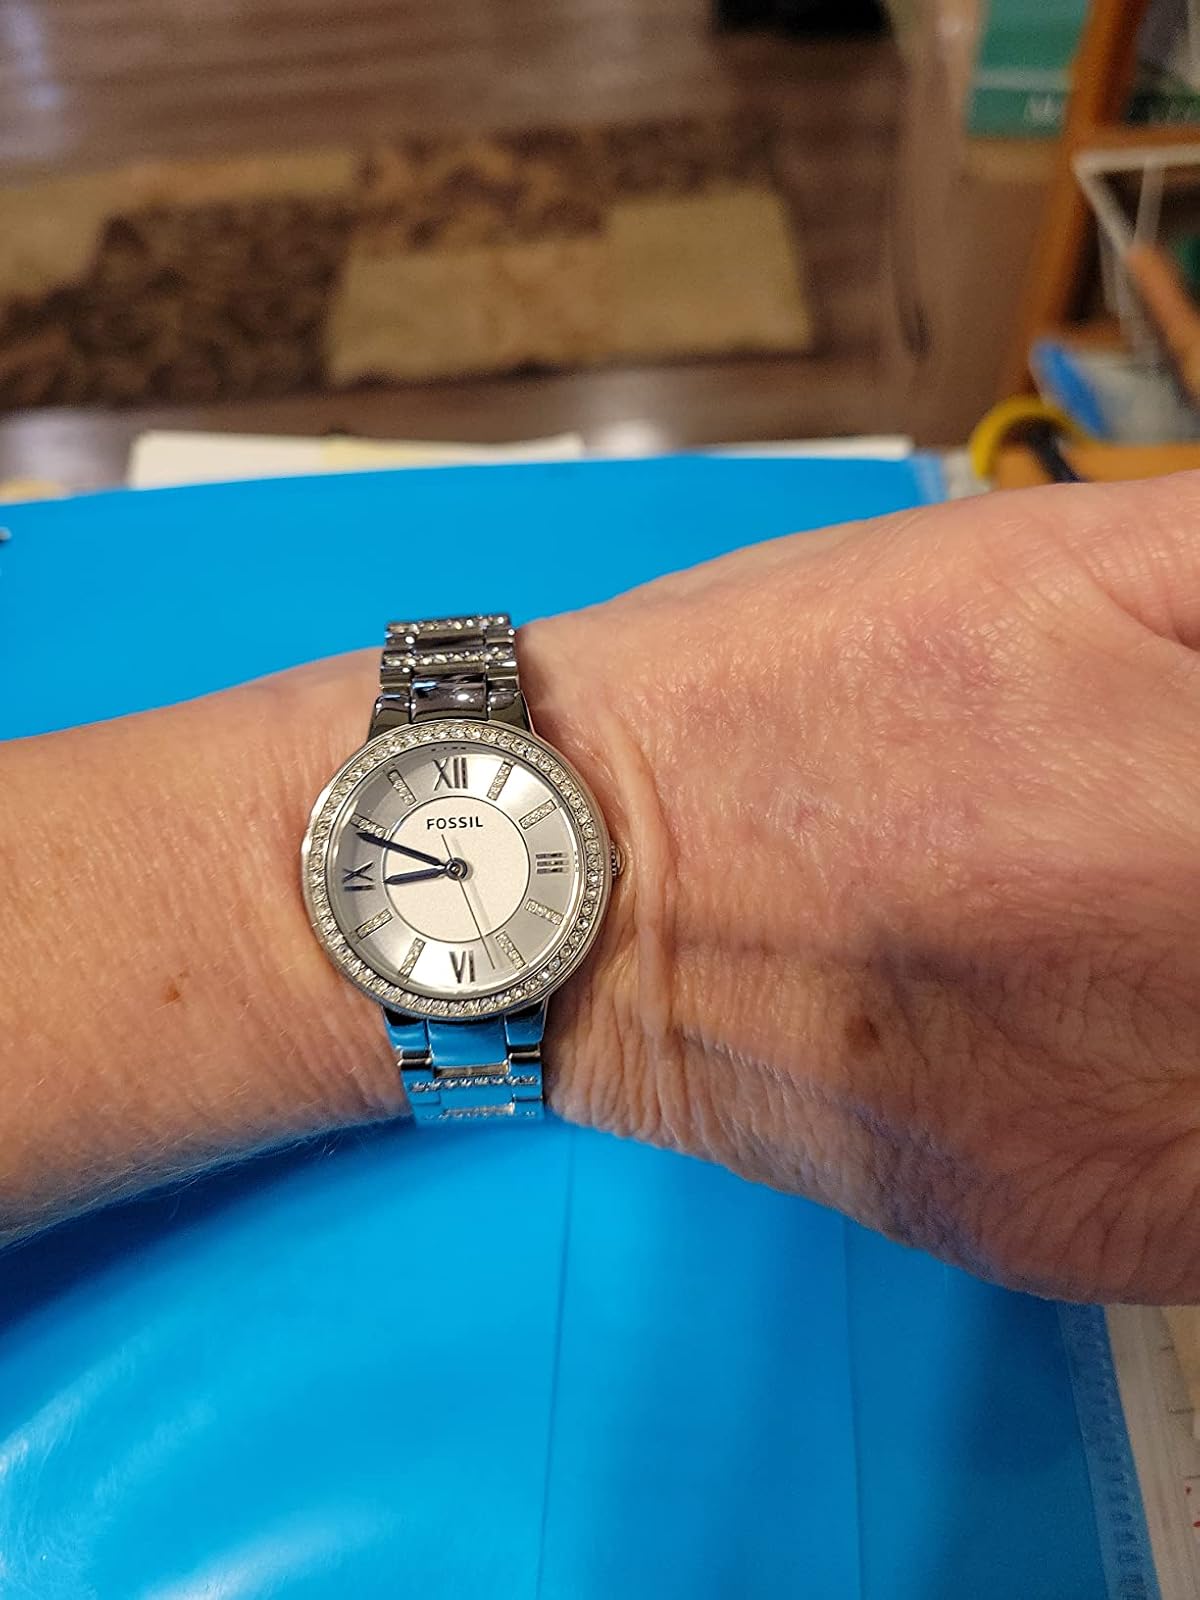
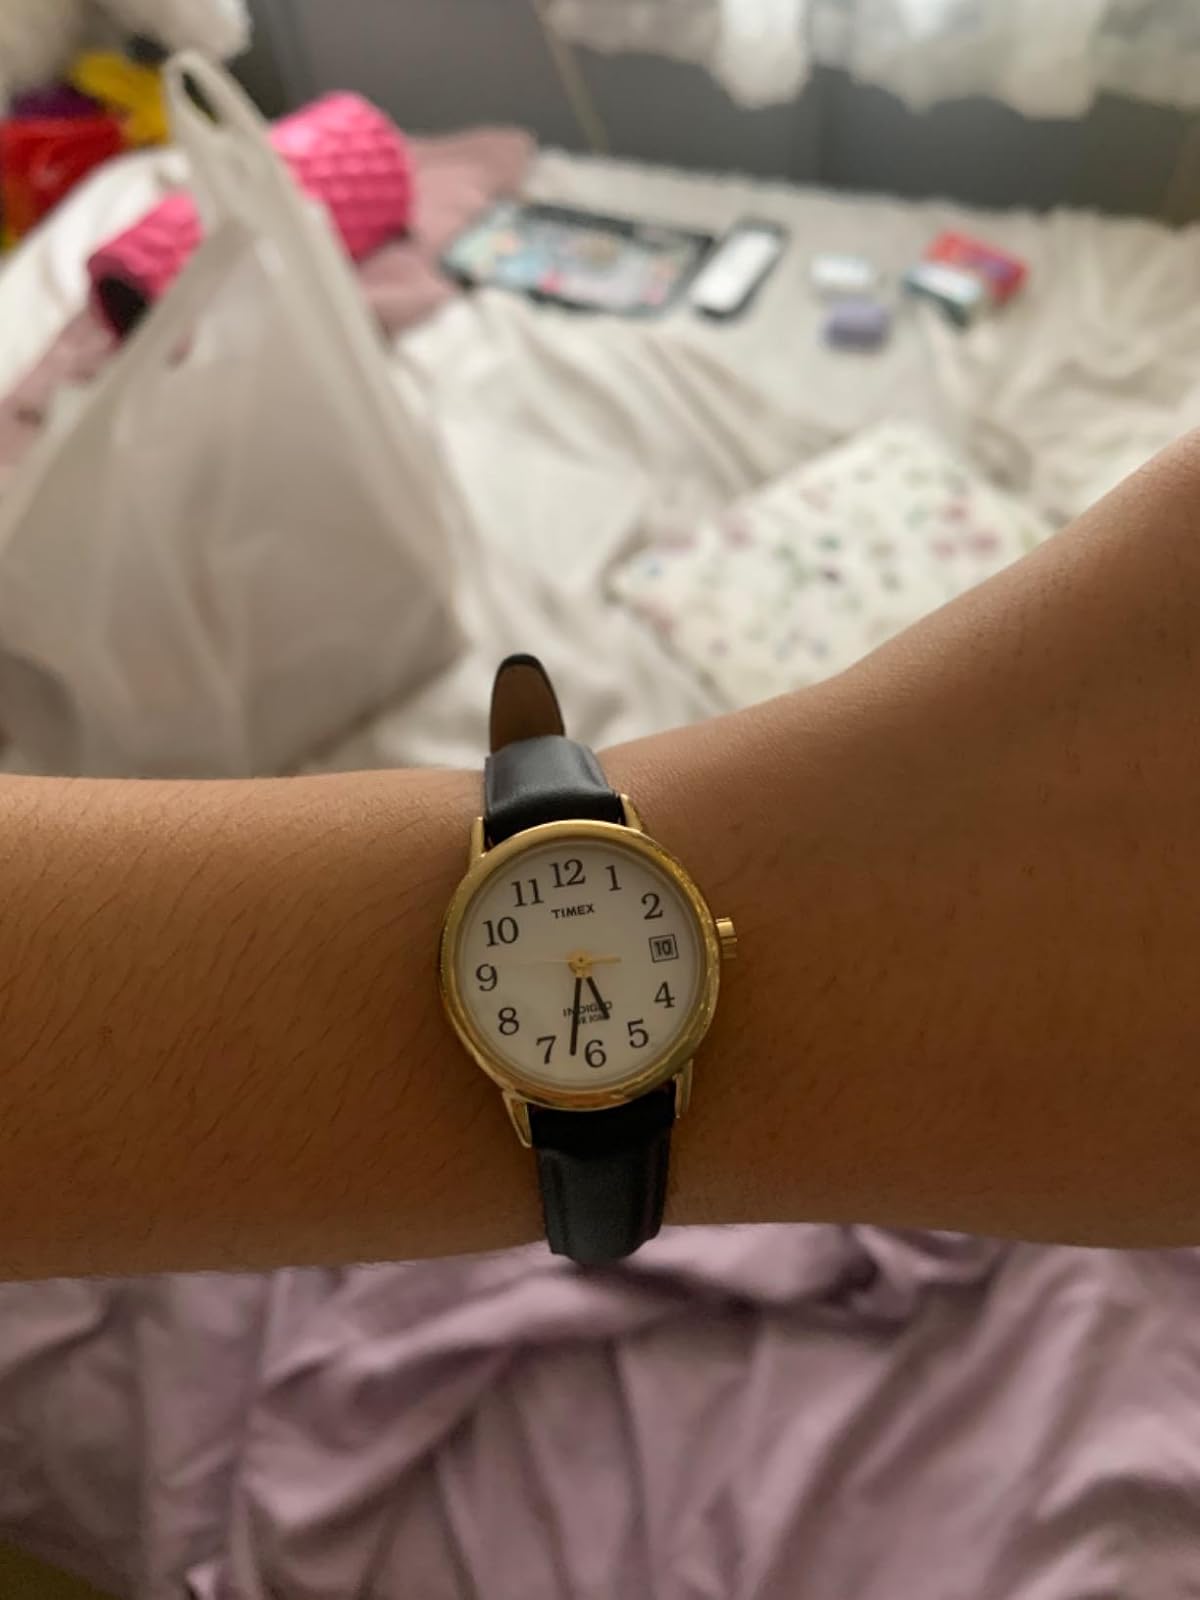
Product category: accessories_watch
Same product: no